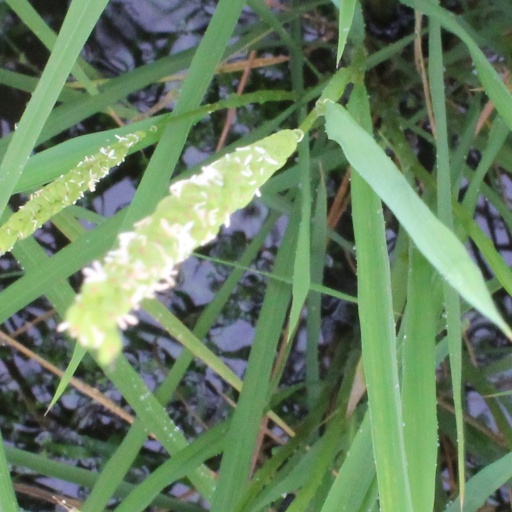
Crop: rice